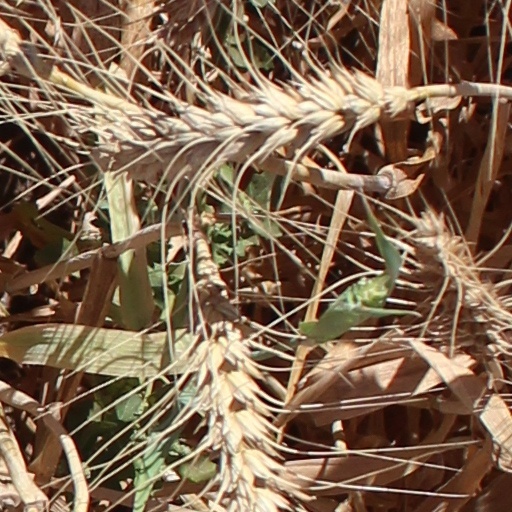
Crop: wheat